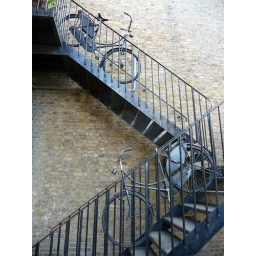
Two Dutch-style bikes parked aesthetically on the staircase of a work unit in south London, spotted in July 2009